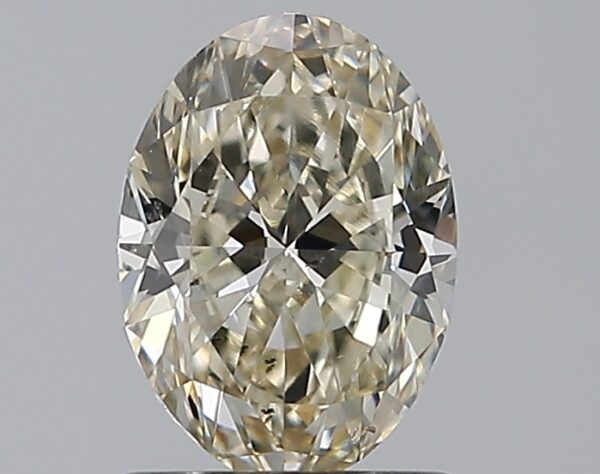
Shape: oval
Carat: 1
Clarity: SI1
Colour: L
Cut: VG
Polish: EX
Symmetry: EX
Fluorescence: M
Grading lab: GIA
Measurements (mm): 7.55 x 5.46 x 3.45